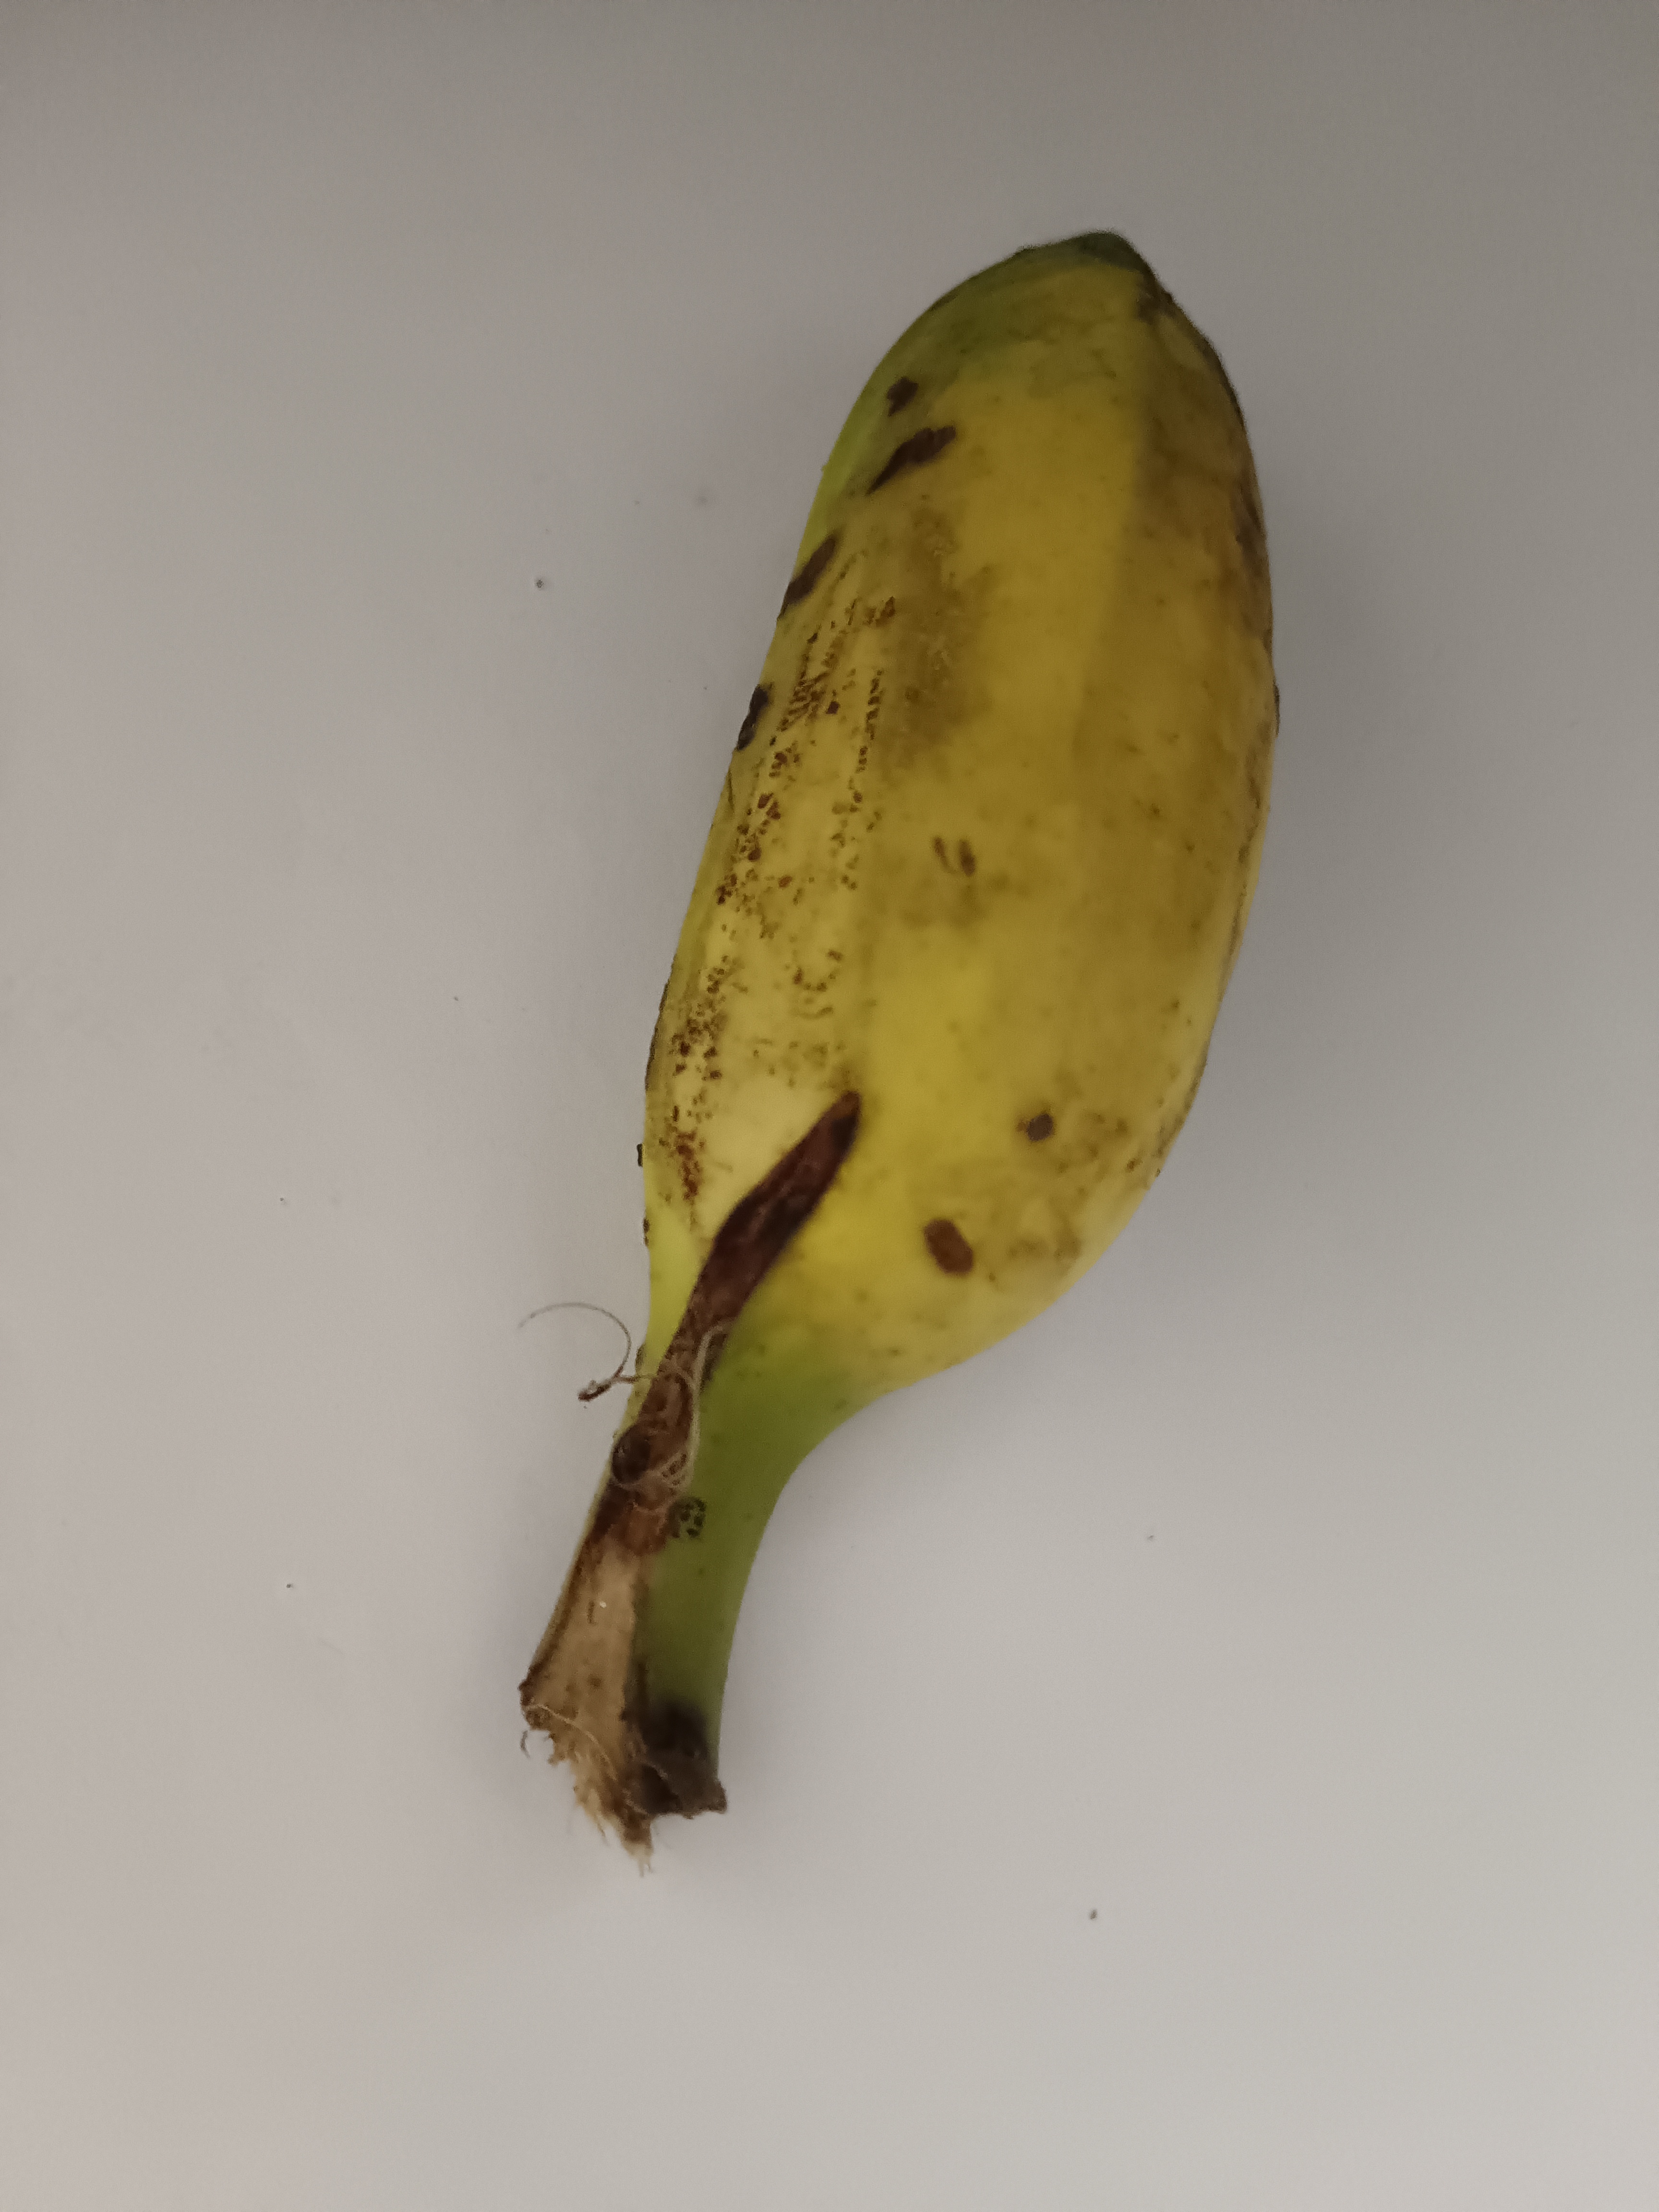
Banana variety: Champa